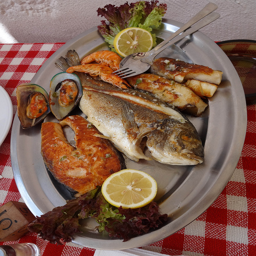
A silver plater that has different types of seafood on it.
A plate that has different types of food on it.
A plate of food with different varieties of fish on it.
A large seafood meal on a silver platter.
a close up of a plate of food with fish